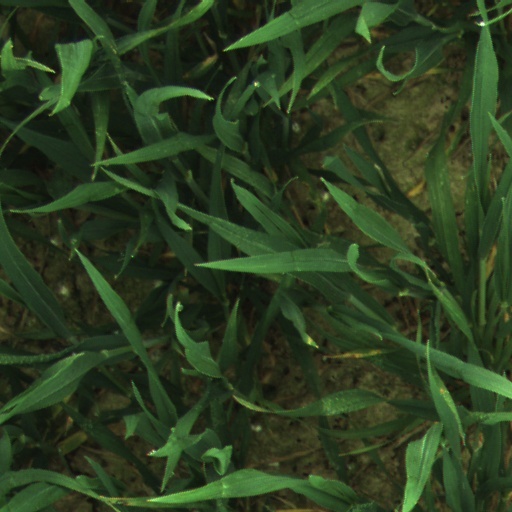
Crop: wheat